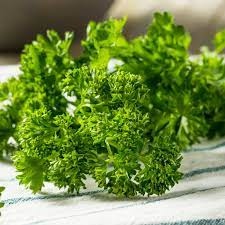
Curly Parsley
400g
Brand: Condrens Fruit and Veg
Category: Food, Beverages & Tobacco > Food Items > Fruits & Vegetables > Fresh & Frozen Vegetables > Parsley Roots